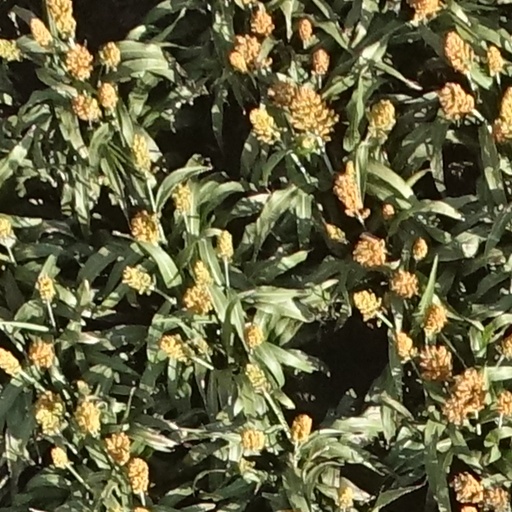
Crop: sorghum